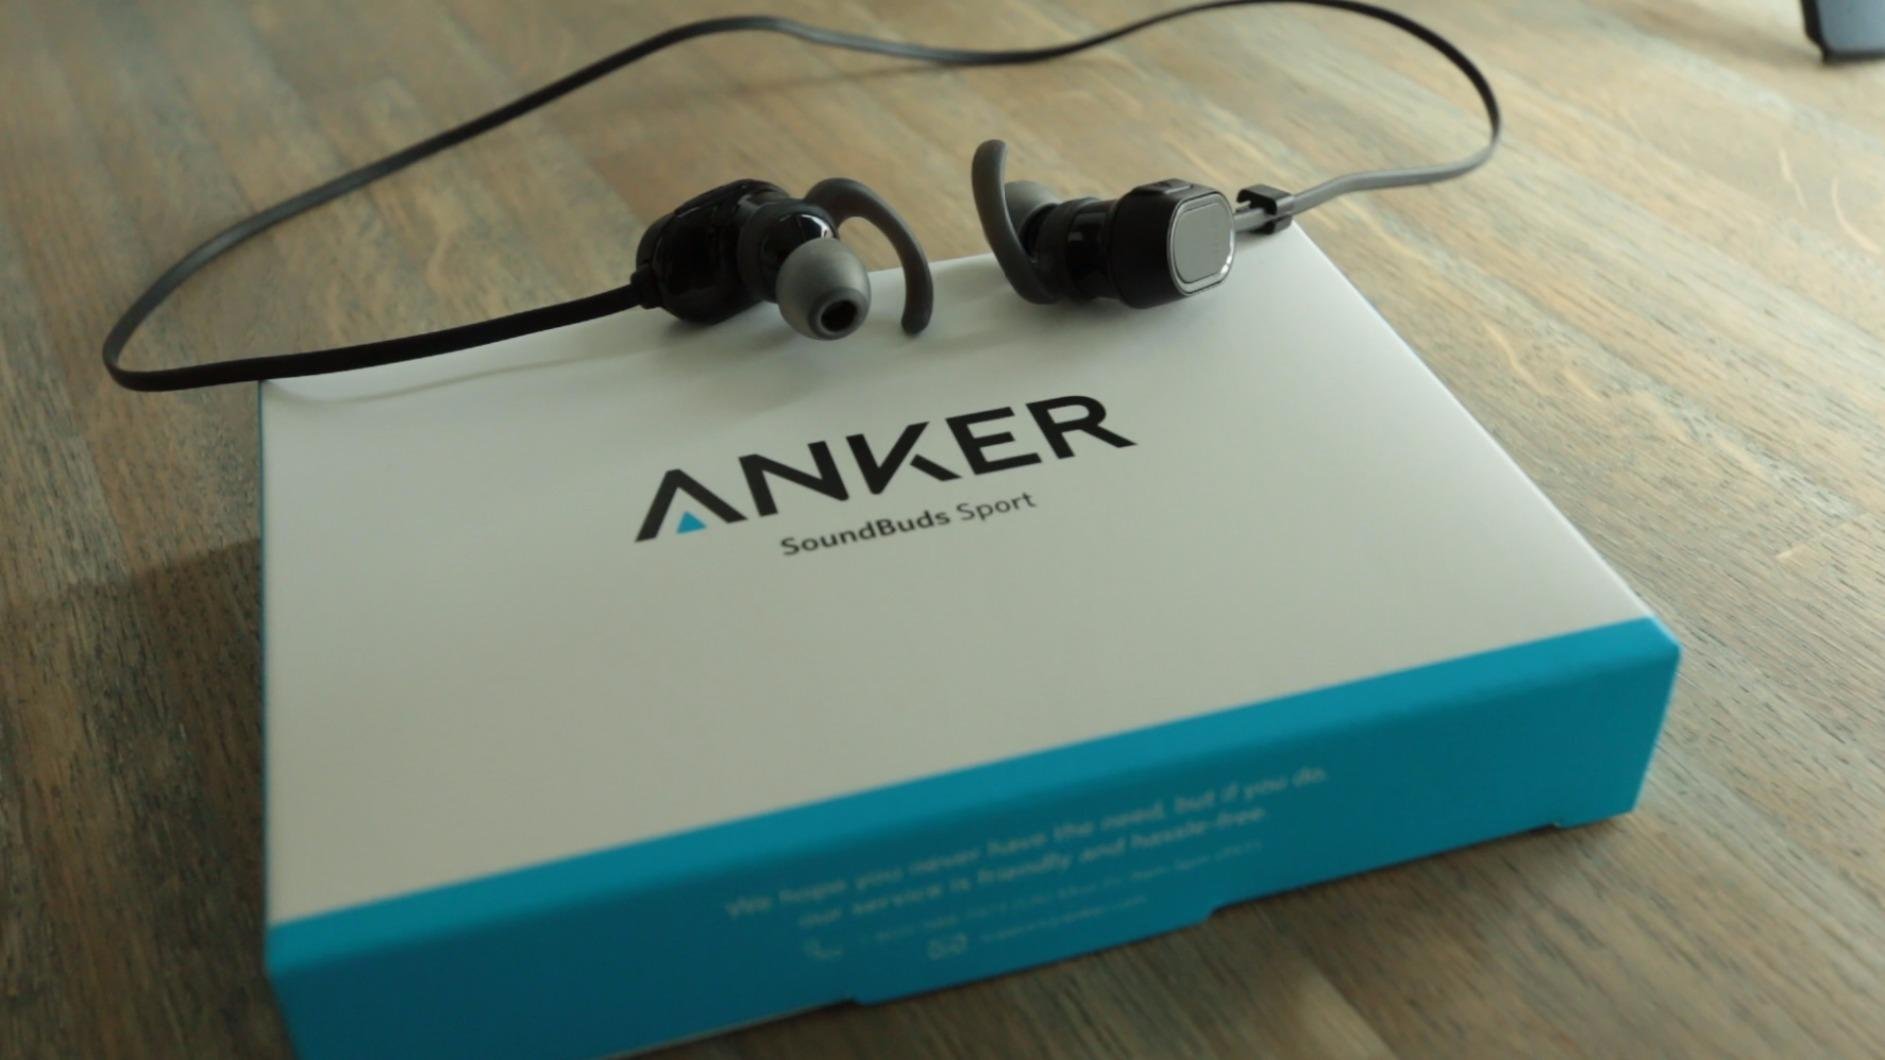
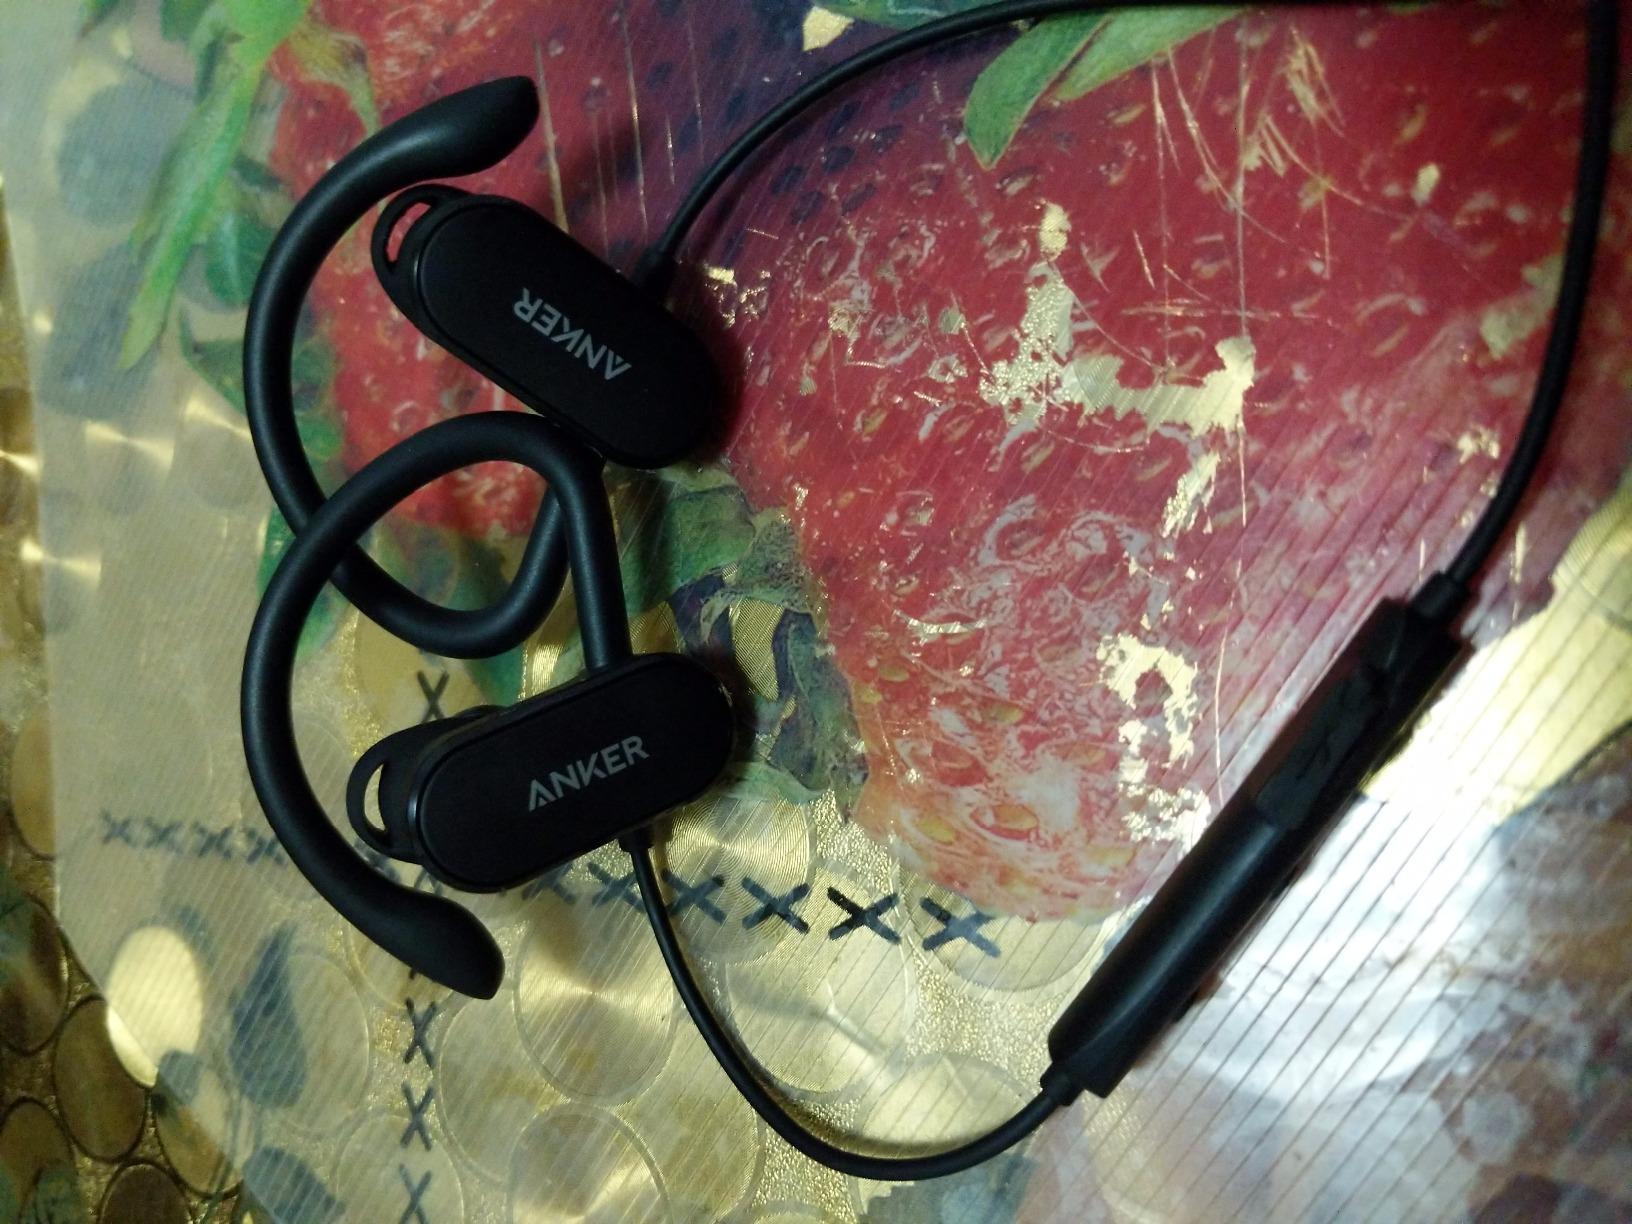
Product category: headphones
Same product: no